Aloe perfoliata

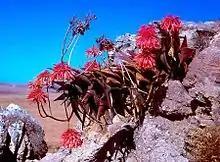
The rubble aloe flowers profusely in summer

Unlike most aloes, which flower in winter, the Rubble Aloe flowers in summer. The red flowers appear on stalks, which (befitting the variable nature of this species) vary from being rounded to being cone-shaped.